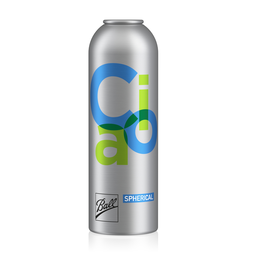
Label: metal